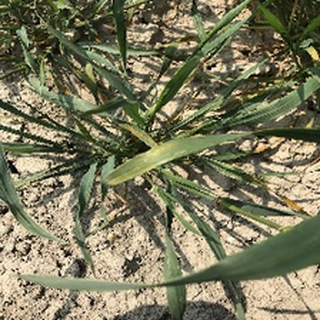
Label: wheat_yellow_rust